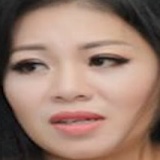
ca sĩ Anh Thơ